Slavery and the United States Constitution

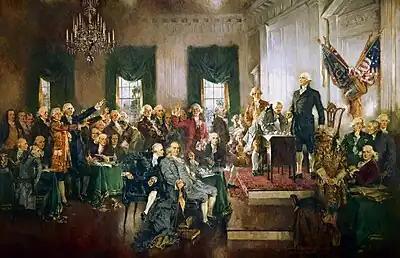
George Washington presiding the Philadelphia Convention

Although the original United States Constitution did not contain the words "slave" or "slavery" within its text, it dealt directly with American slavery in at least five of its provisions and indirectly protected the institution elsewhere in the document.